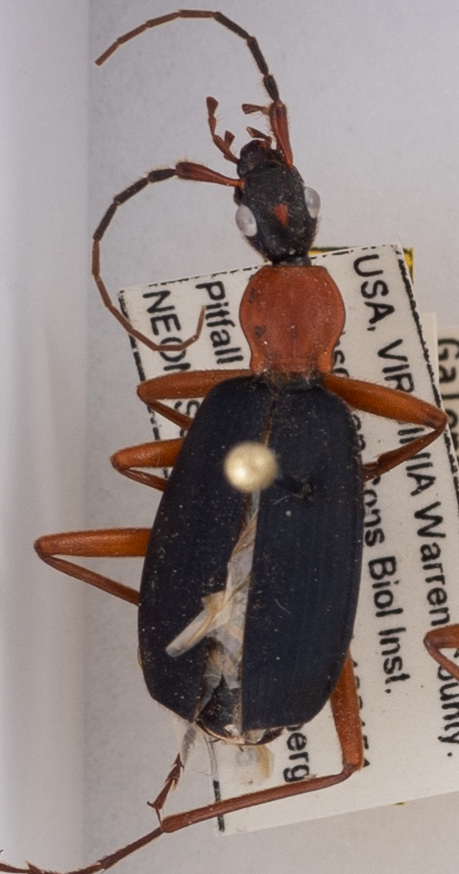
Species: Galerita bicolor
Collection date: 2020-07-16
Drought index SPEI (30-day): -1.658
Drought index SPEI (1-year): -0.86
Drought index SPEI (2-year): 1.69